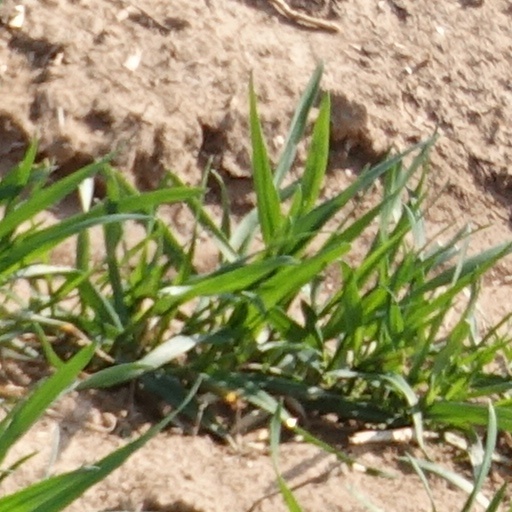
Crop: wheat